Eric Plakun

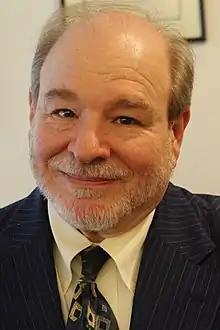

Eric M. Plakun is an American psychiatrist, psychoanalyst, researcher and forensic psychiatrist. He is the current medical director/CEO at the Austen Riggs Center in Stockbridge, Massachusetts. Plakun's primary interests include the mental health advocacy, full implementation of the mental health parity law, access-to-care issues, and reducing health disparities; the value of and evidence base for psychosocial treatments and the diagnosis, treatment, longitudinal course and outcome of patients with borderline personality disorder and treatment resistant disorders.